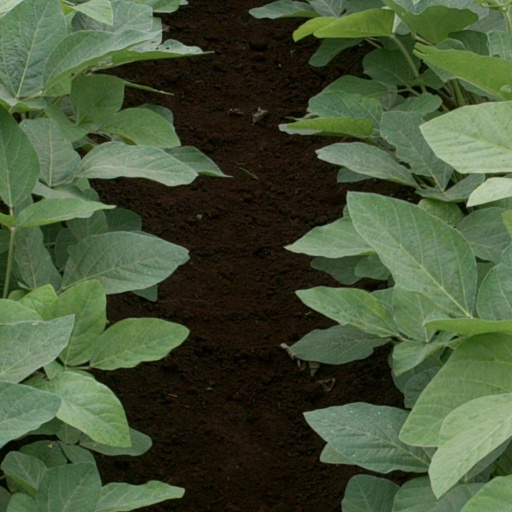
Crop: soybean